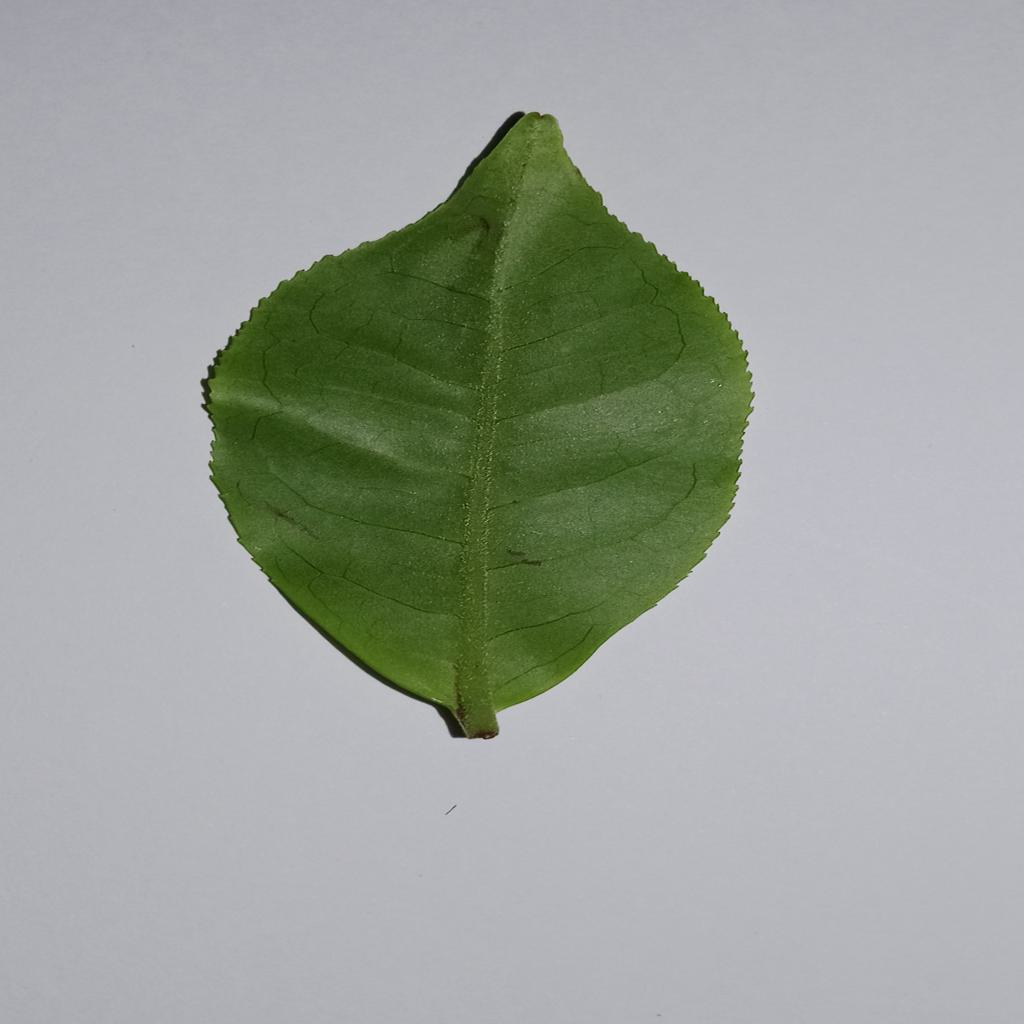
Label: Healthy